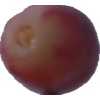
Label: pink_grape